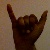
The image shows a hand gesture representing the letter 'Y' in Indian Sign Language.